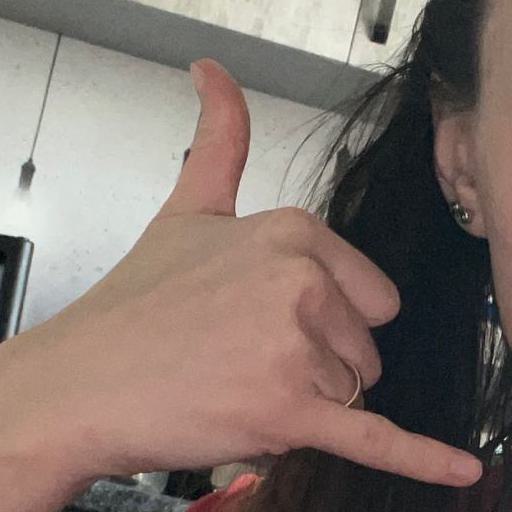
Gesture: call